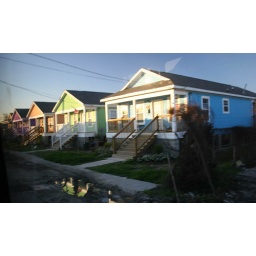
New Habitat houses are starting to appear; in color so they can be spotted from the sky